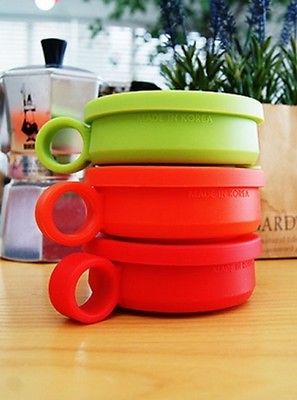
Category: mug